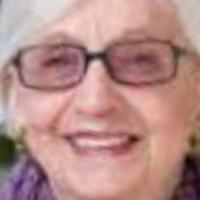
Age group: age 66-80